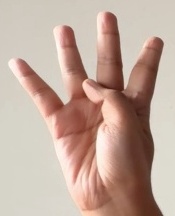
ASL sign: 4